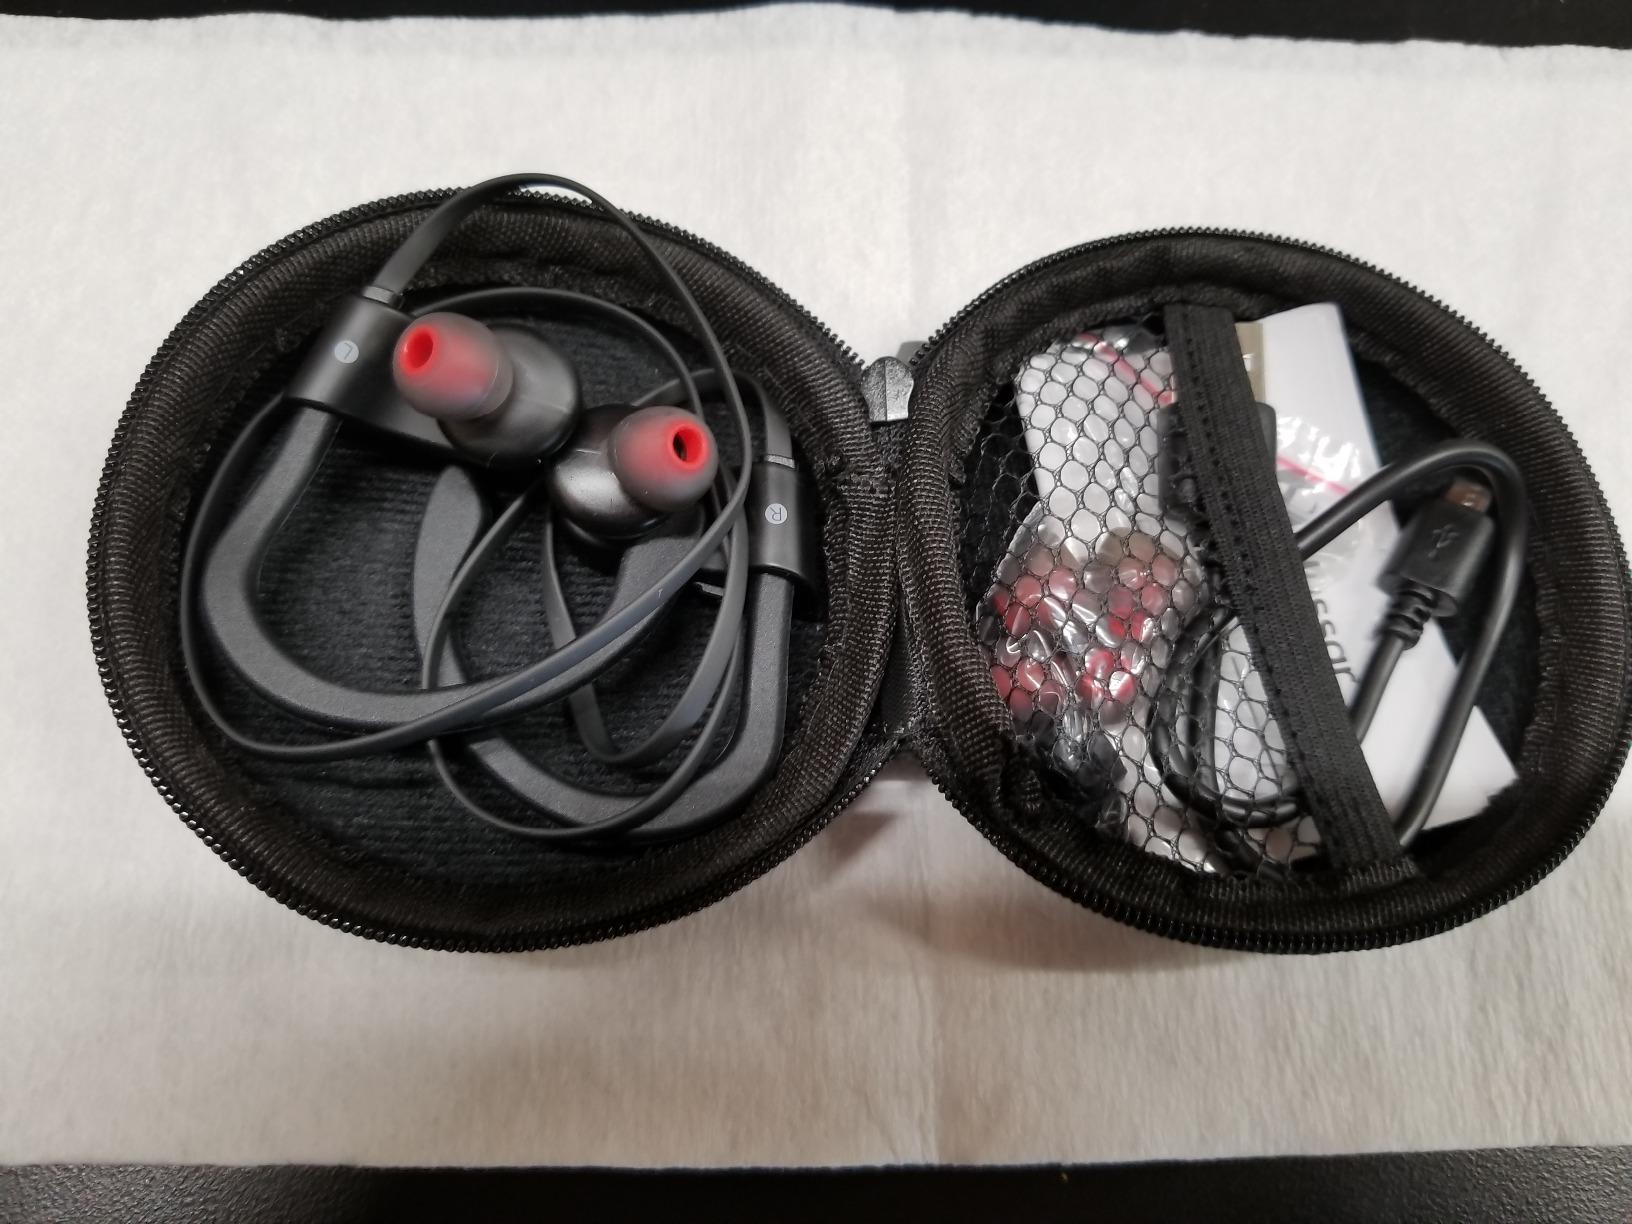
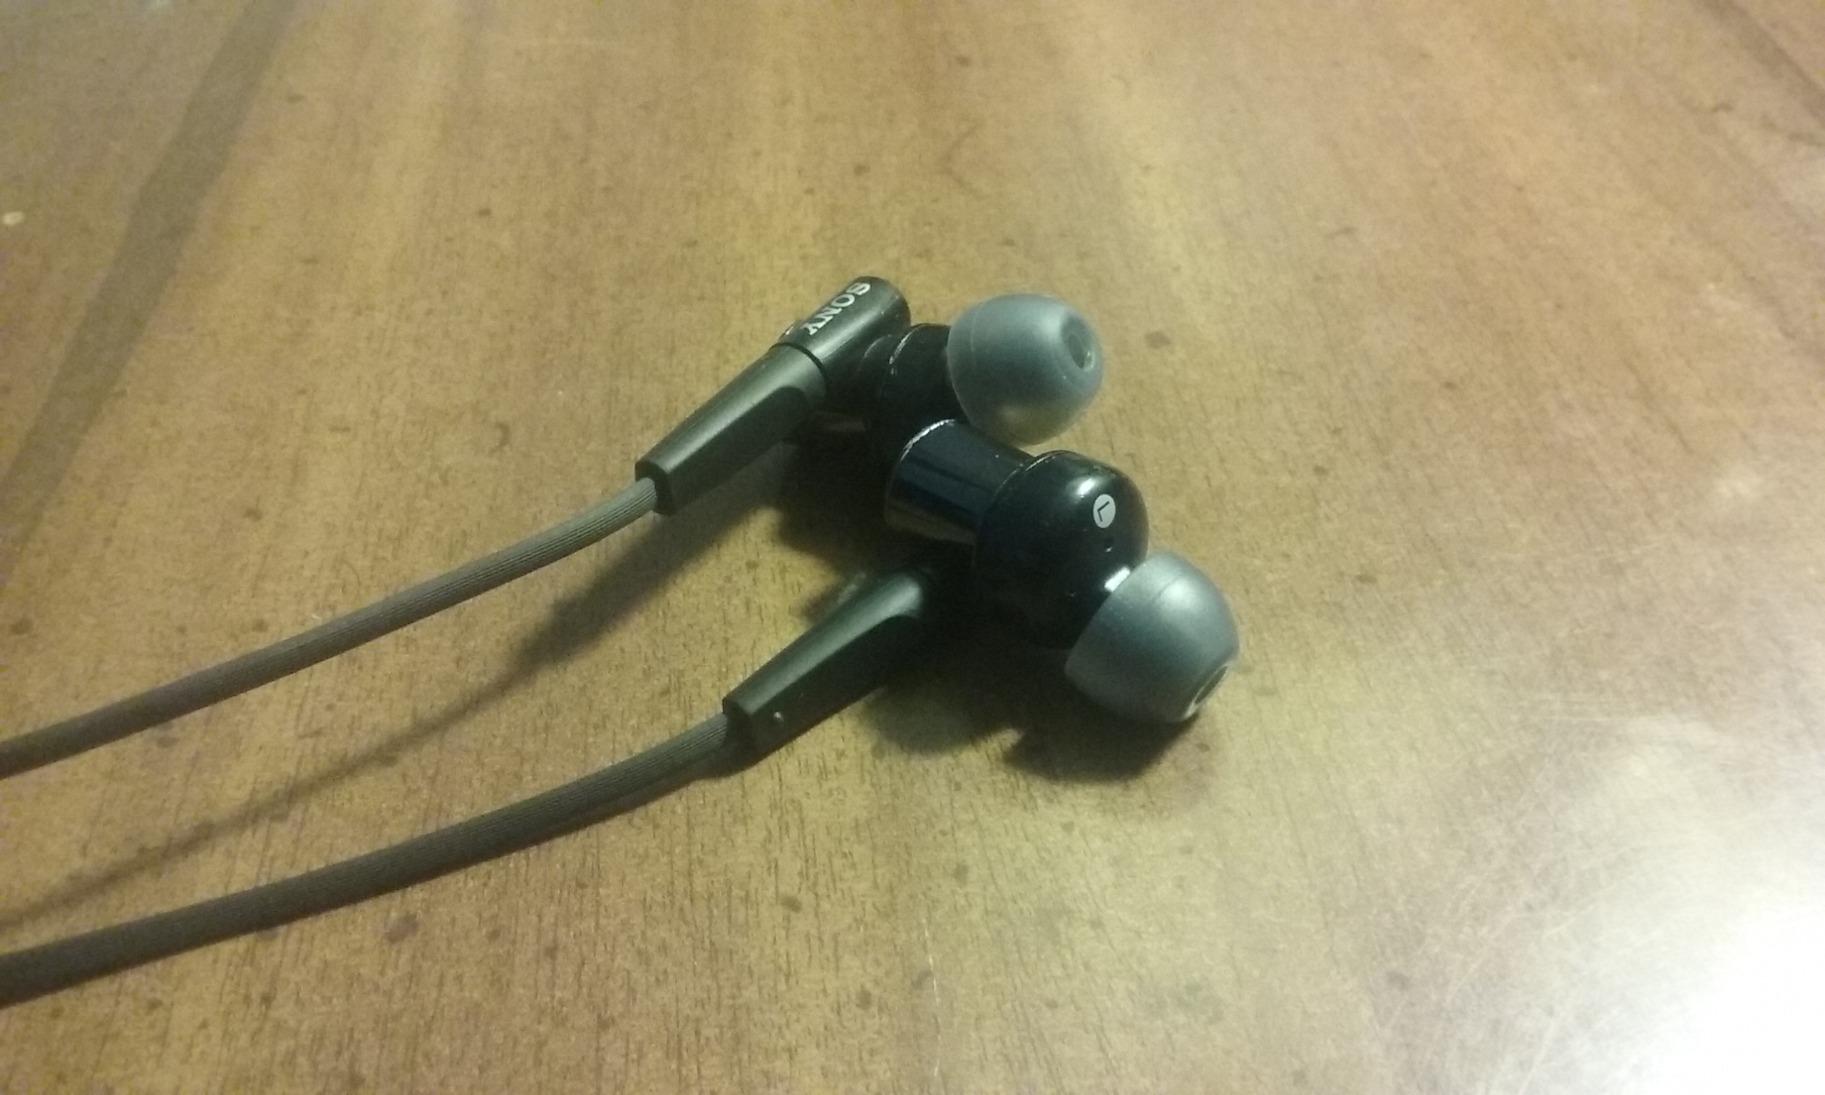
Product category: headphones
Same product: no